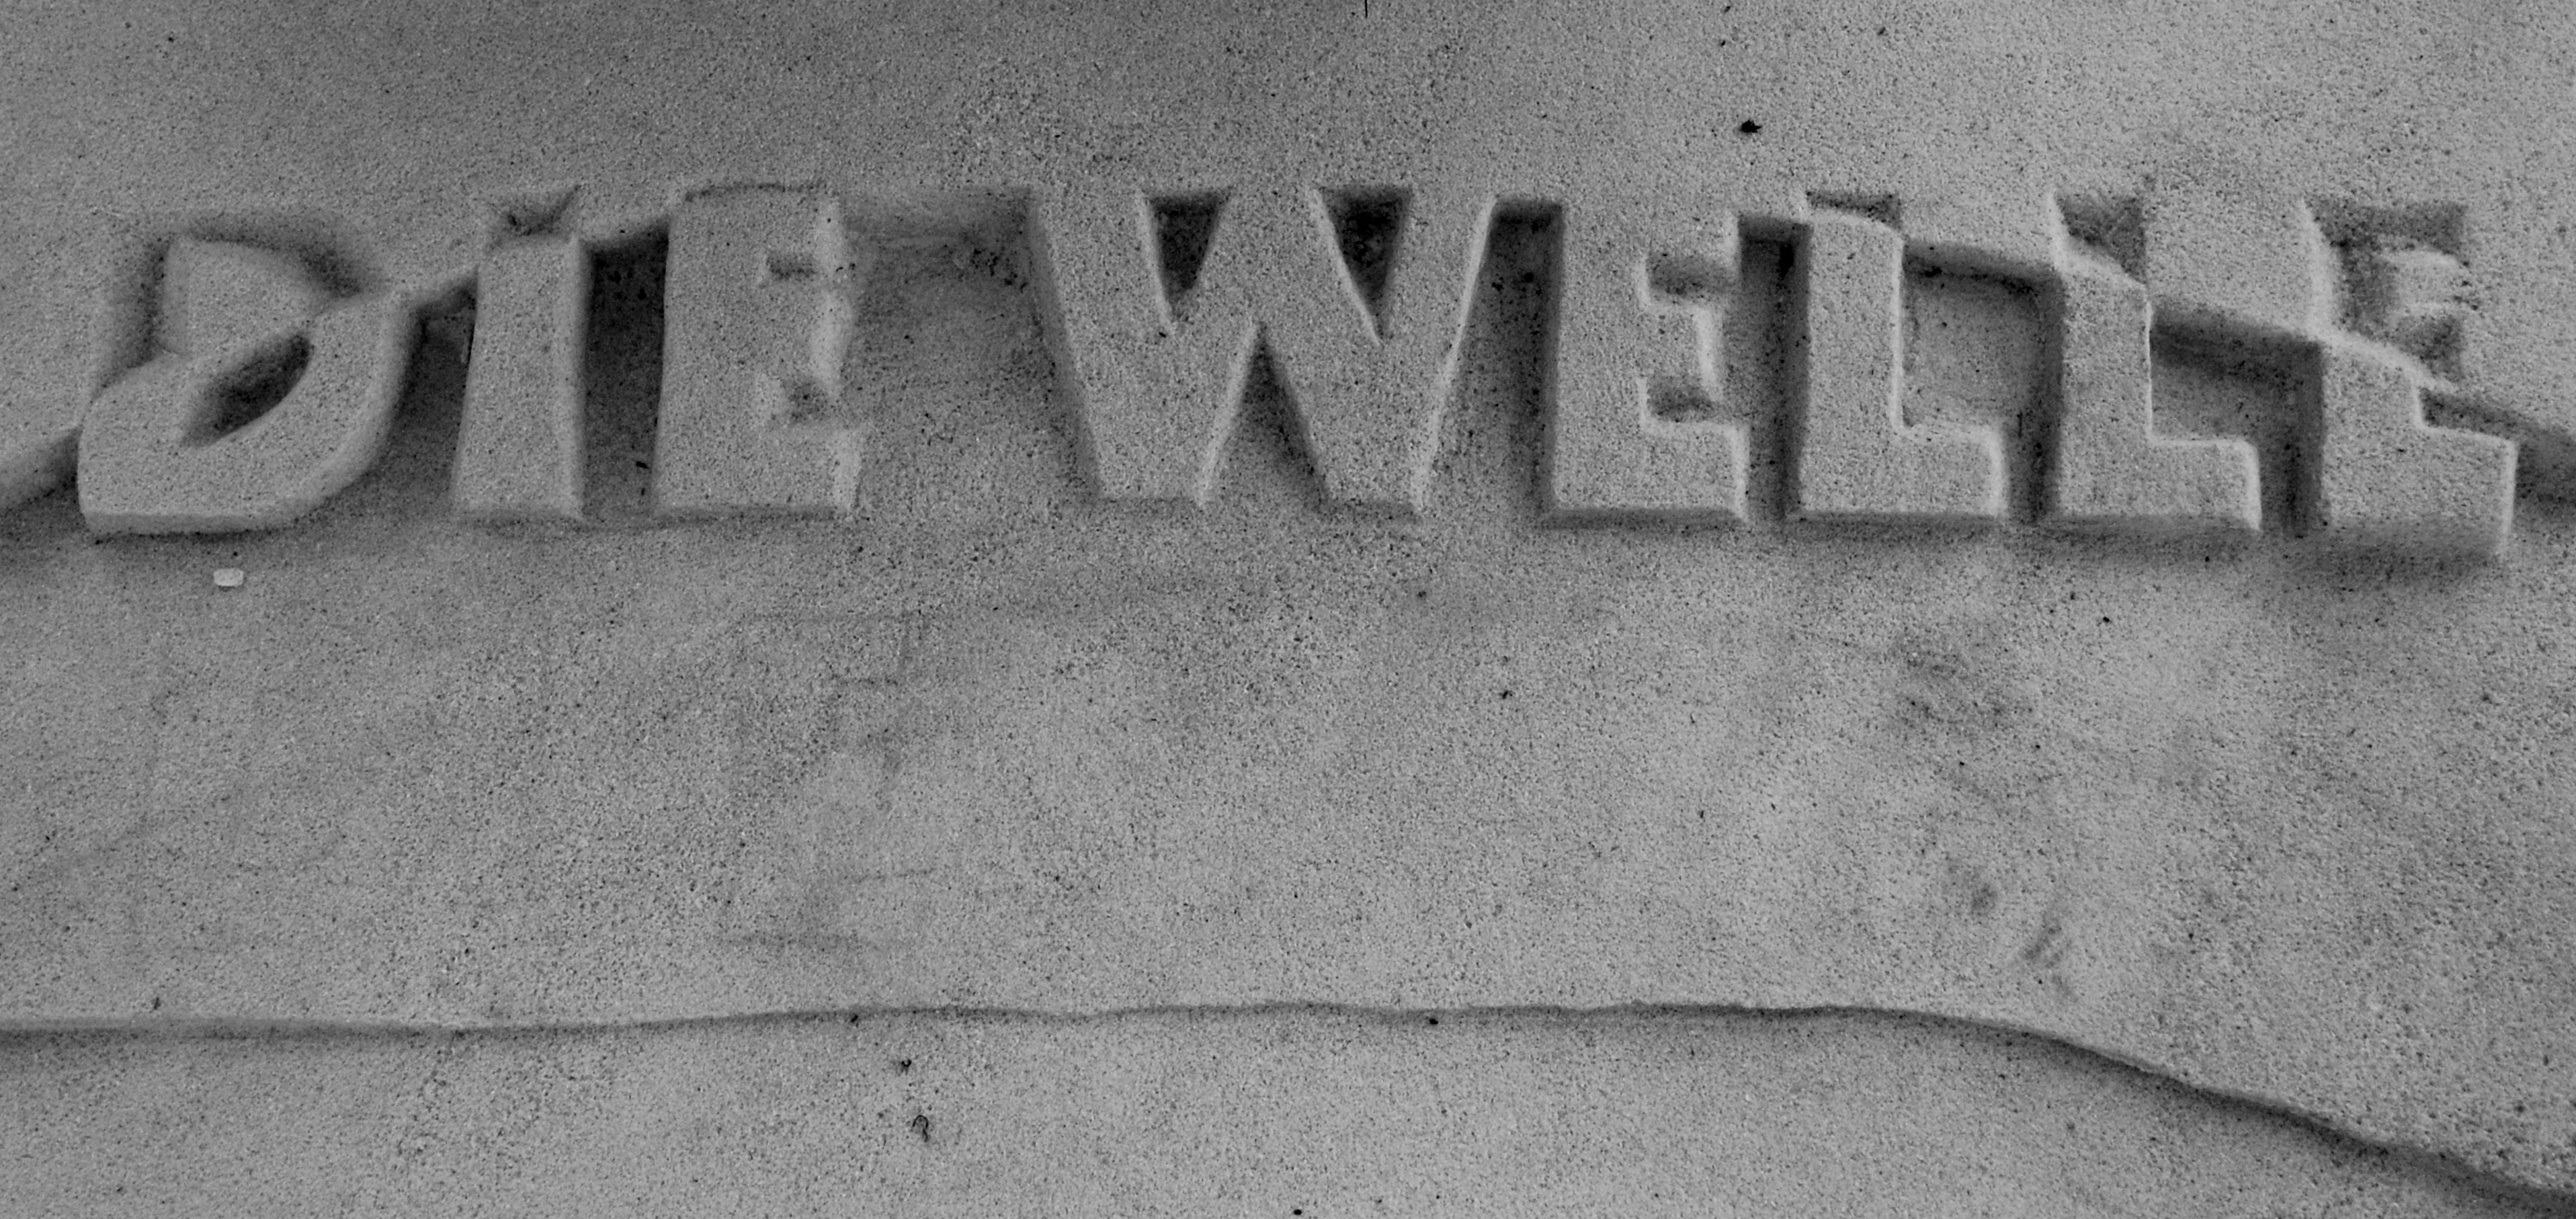
sand, black and white, white, number, wall, asphalt, line, shadow, memory, cemetery, black, monochrome, tombstone, material, font, memorial, text, old cemetery, road surface, monochrome photography, gravour